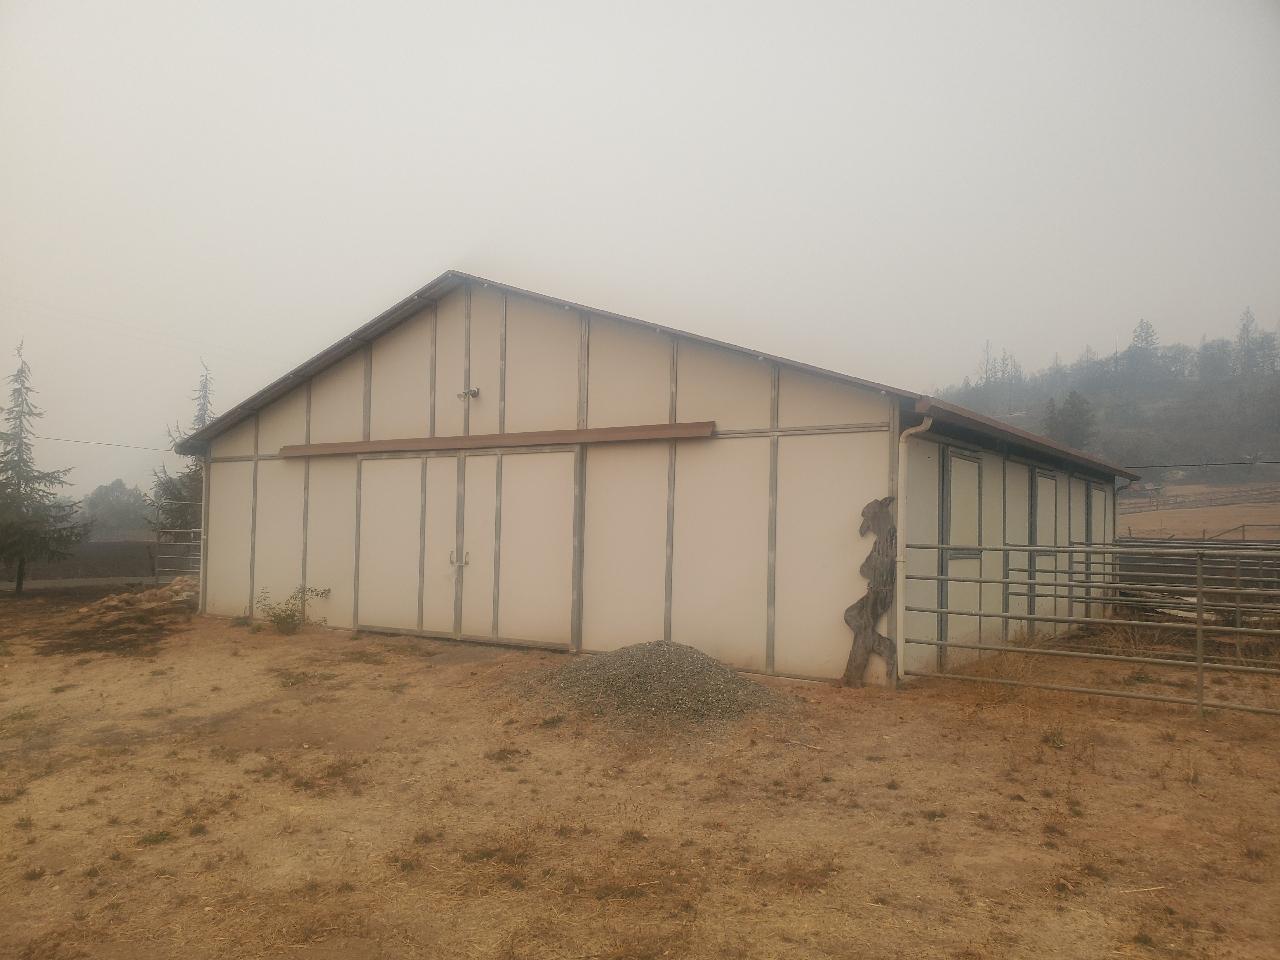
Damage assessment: no_damage